As Friends Rust / Discount

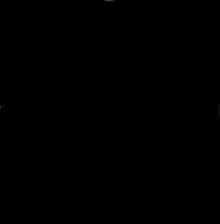
As Friends Rust's "guy with gun" logo, discovered and adapted by Moyal in 1998. The emblem was first used on the "As Friends Rust / Discount" split and has since appeared on the majority of the band's merchandise.

As Friends Rust and Discount embarked on a six-week European tour to promote the split release, from December 3, 1998, to January 14, 1999, accompanied by Swedish hardcore group Purusam. The European tour included a stop to play at the Good Life Winter Festival, in Kortrijk, Belgium.